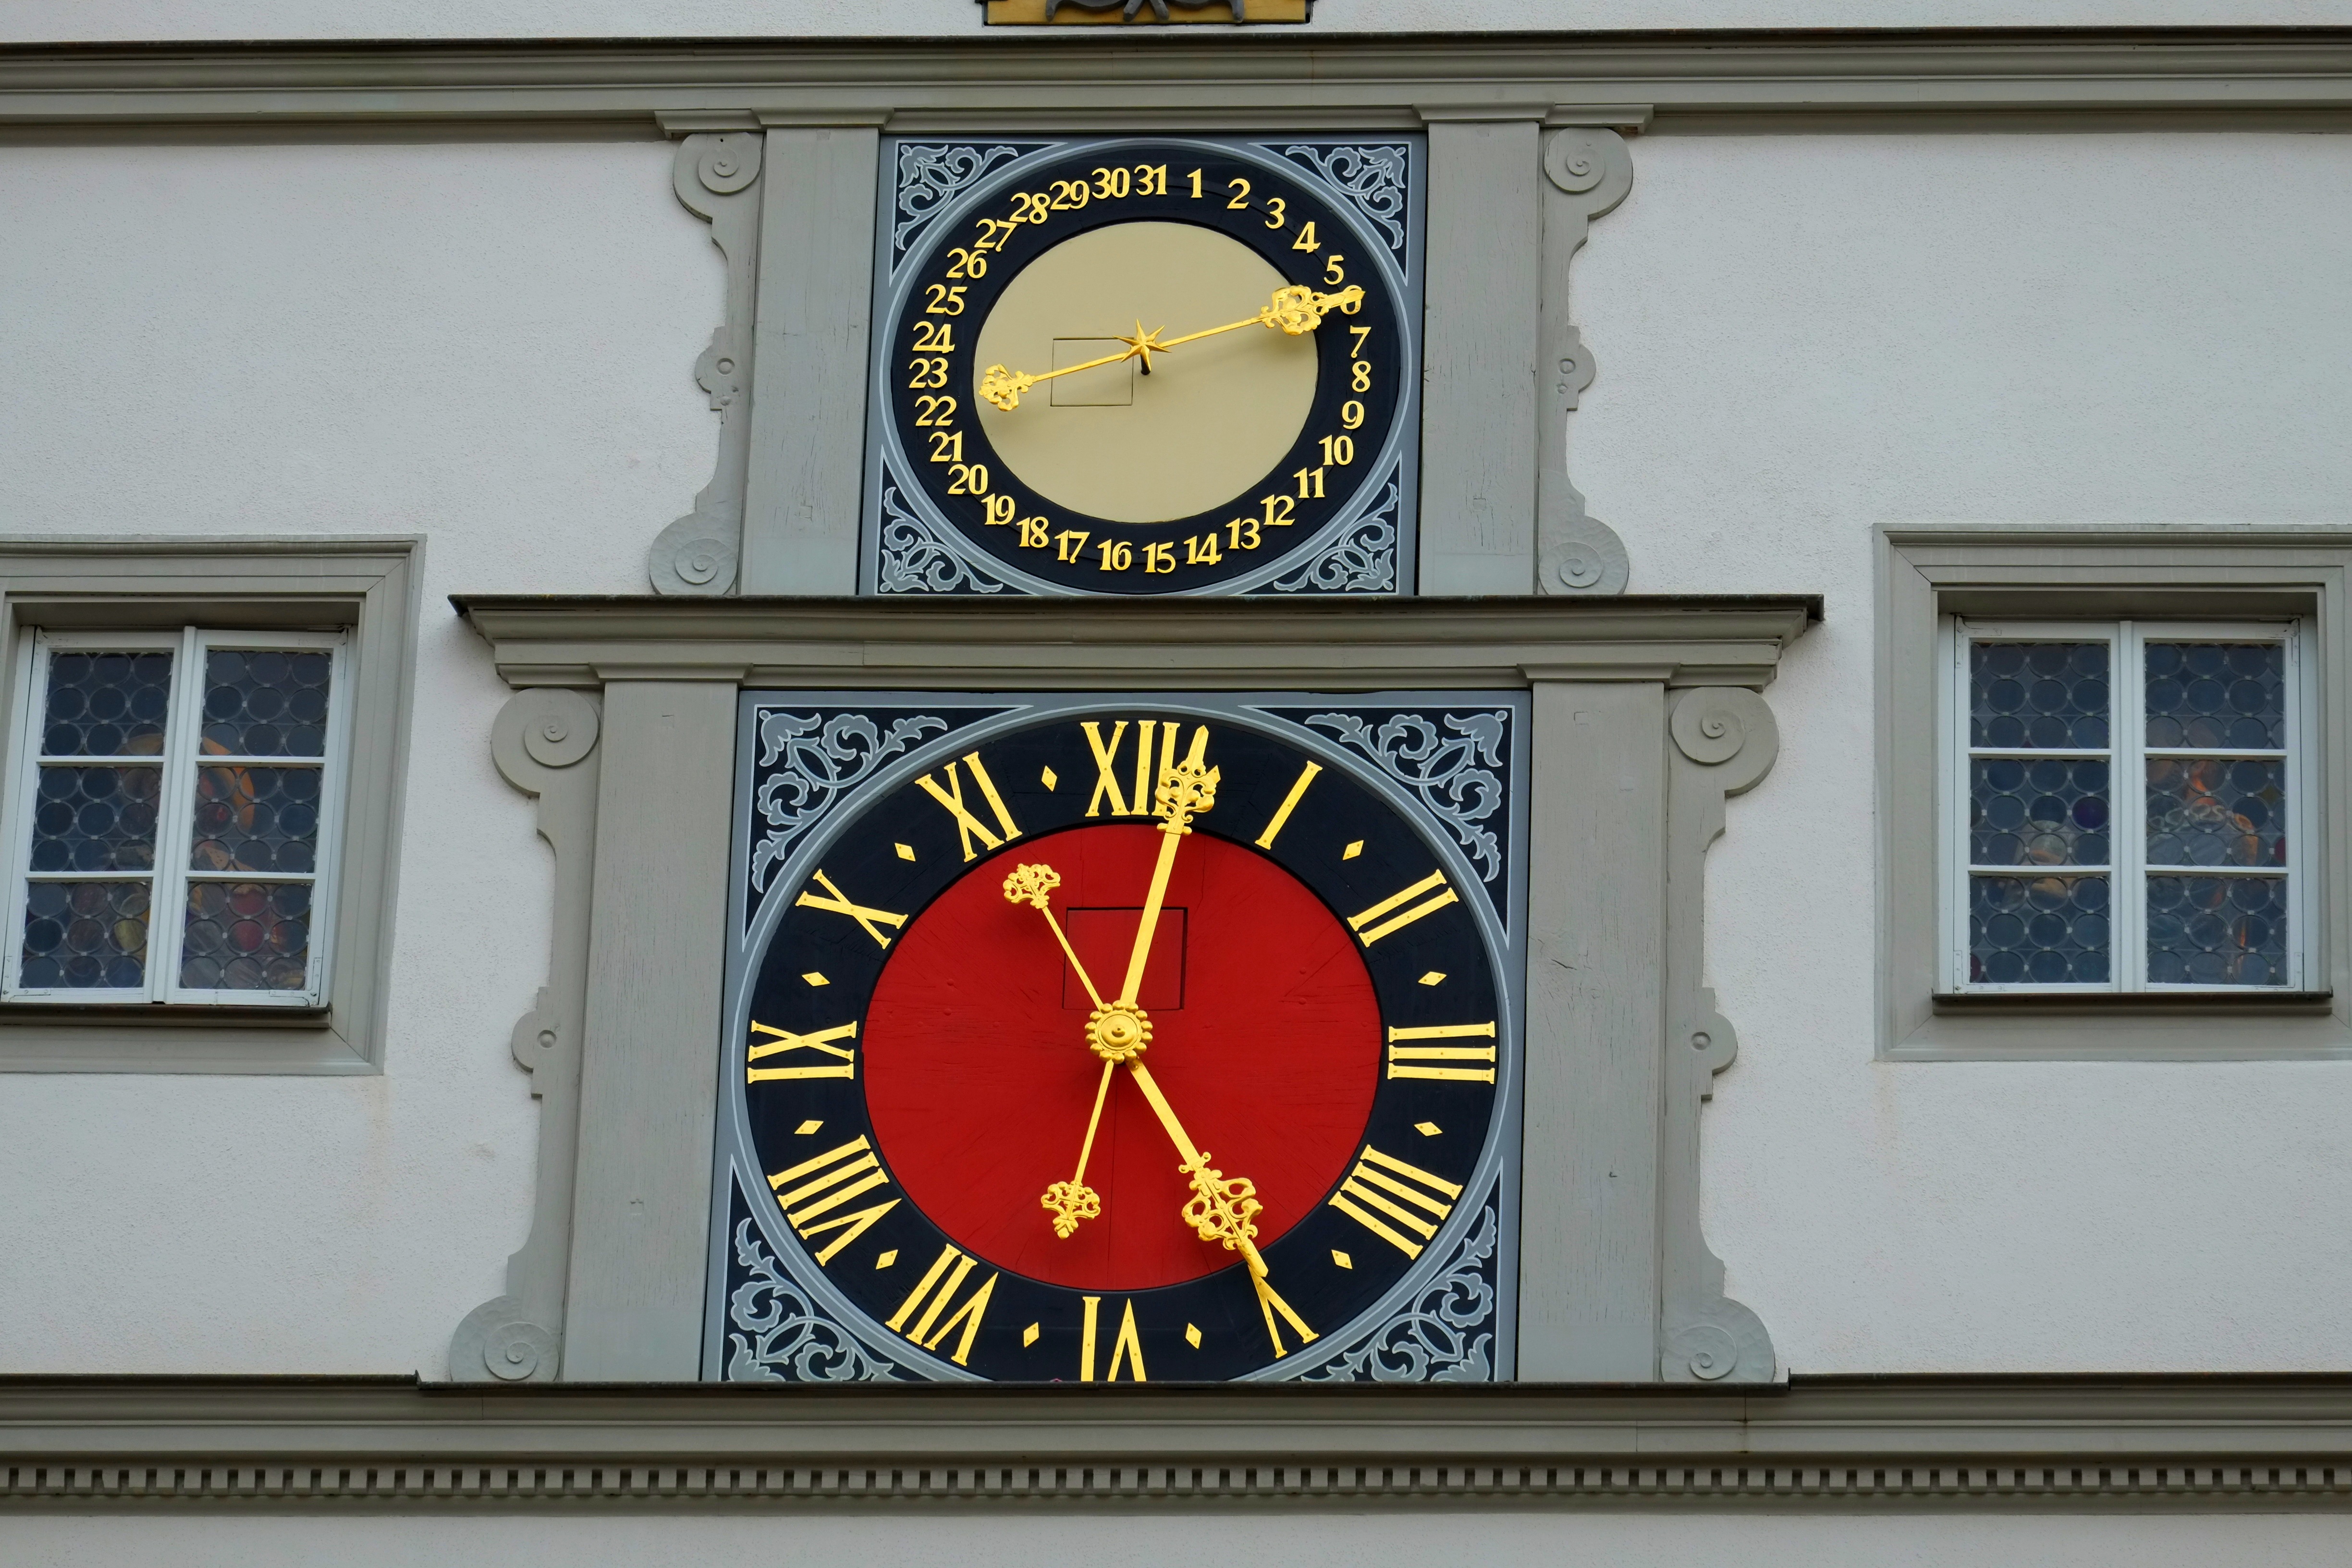
music, architecture, ring, window, glass, clock, time, number, building, old, city, downtown, high, landmark, facade, marketplace, furniture, tourism, decor, clock tower, places of interest, old town, sound, tourist attraction, historically, glockenspiel, time of, housewife, glass window, town hall square, rothenburg of the deaf, bimmeln, home accessories